Madhura Naik

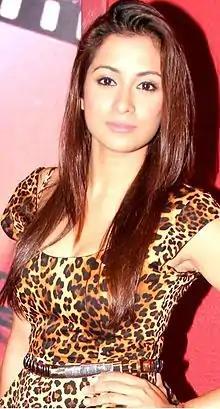
Naik in 2012

Madhura Hemant Naik (born 19 July 1984) is an Indian model and actress who has appeared in television shows such as "Kis Desh Mein Hai Meraa Dil", "Pyaar Kii Ye Ek Kahani", "Iss Pyaar Ko Kya Naam Doon", "Hum Ne Li Hai- Shapath" and "Tumhari Pakhi".